Jakob Böhme

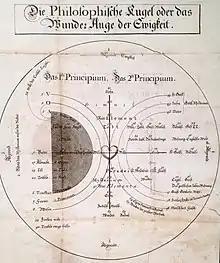
Böhme's cosmogony: "The Philosophical Sphere or the Wonder Eye of Eternity" (1620).

Twelve years after the vision in 1600, Böhme began to write his first book, "Morgenröte im Aufgang" ("Dawn of the Day in the East"). The book was given the name "Aurora" (sometimes translated into English as "The Day-spring") by a friend. Böhme originally wrote the book for himself and it was never completed. A manuscript copy of the unfinished work was lent to Karl von Ender, a nobleman, who had copies made and began to circulate them. A copy fell into the hands of , the chief pastor of Görlitz, who attacked it as being heretical, speaking against it from the pulpit, and threatened Böhme with exile if he continued working on it. Richter also wrote a pamphlet denouncing Böhme and his work.